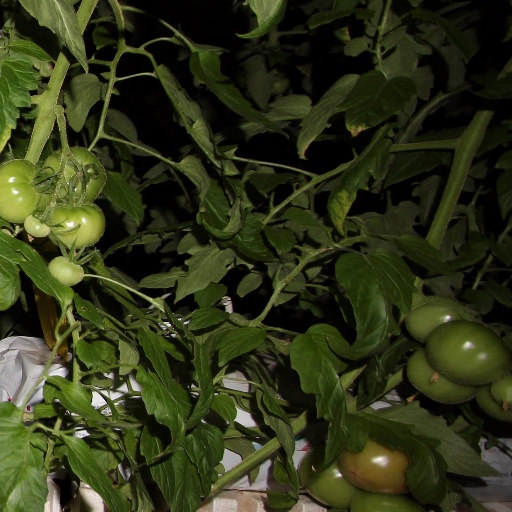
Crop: tomato